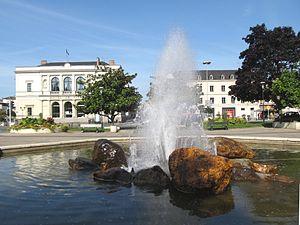
Place du 11-Novembre, Laval, Mayenne, France.
La place du 11-Novembre ou place du Onze-Novembre est une place de Laval. Elle se trouve dans le centre-ville et c'est le centre névralgique de la vie lavalloise, notamment parce que la principale station des transports en commun de l'agglomération est située à proximité, sur le Cours de la Résistance.
Laval est une ville de l'ouest de la France, chef-lieu du département de la Mayenne en région des Pays de la Loire, elle est située à environ 300 kilomètres à l'Ouest de Paris.